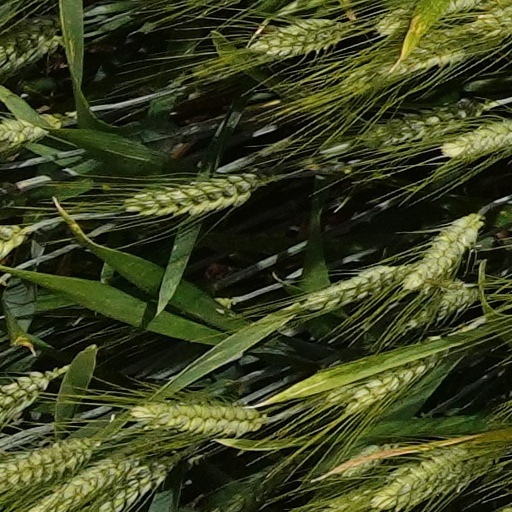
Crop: wheat